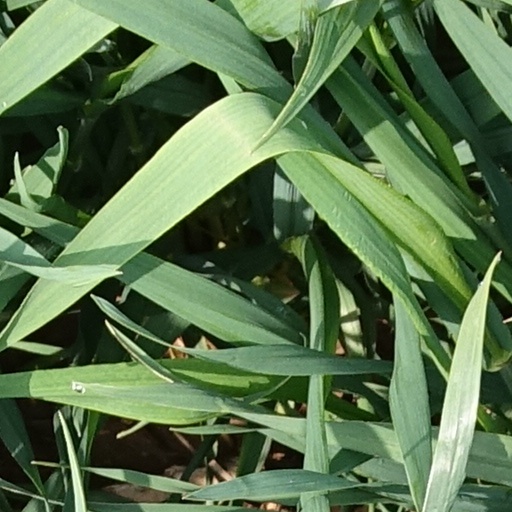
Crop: wheat